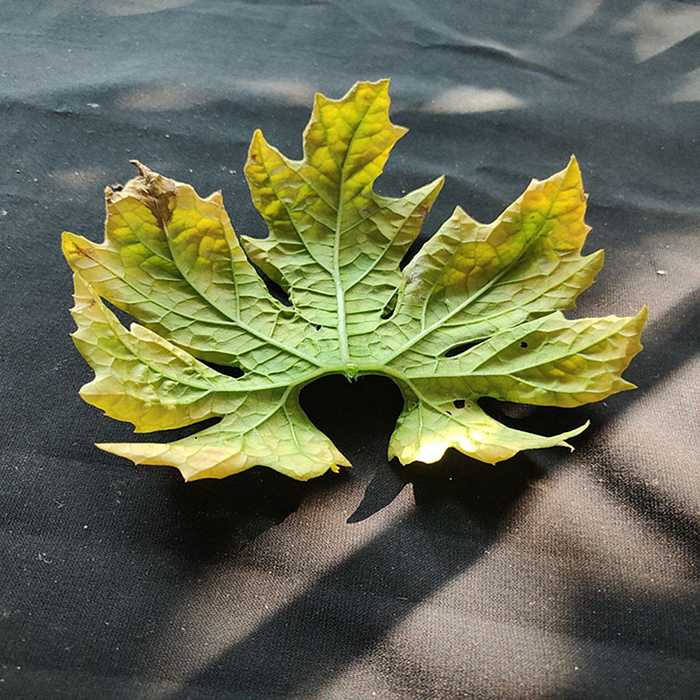
Plant: Bitter Gourd
Label: Fusarium wilt